Indonesia Arena

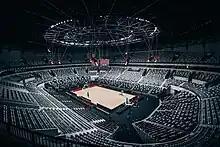
The interior of the Indonesia Arena in August 2023

The first event in the arena was a test event for the 2023 FIBA Basketball World Cup called "Indonesia International Basketball Invitational" held on 2 to 5 August 2023. Taking part in the event were Indonesia, Indonesia Patriots, Syria and United Arab Emirates. This arena is also used by the Indonesian national basketball team as their home ground in the 2025 FIBA Asia Cup qualification.